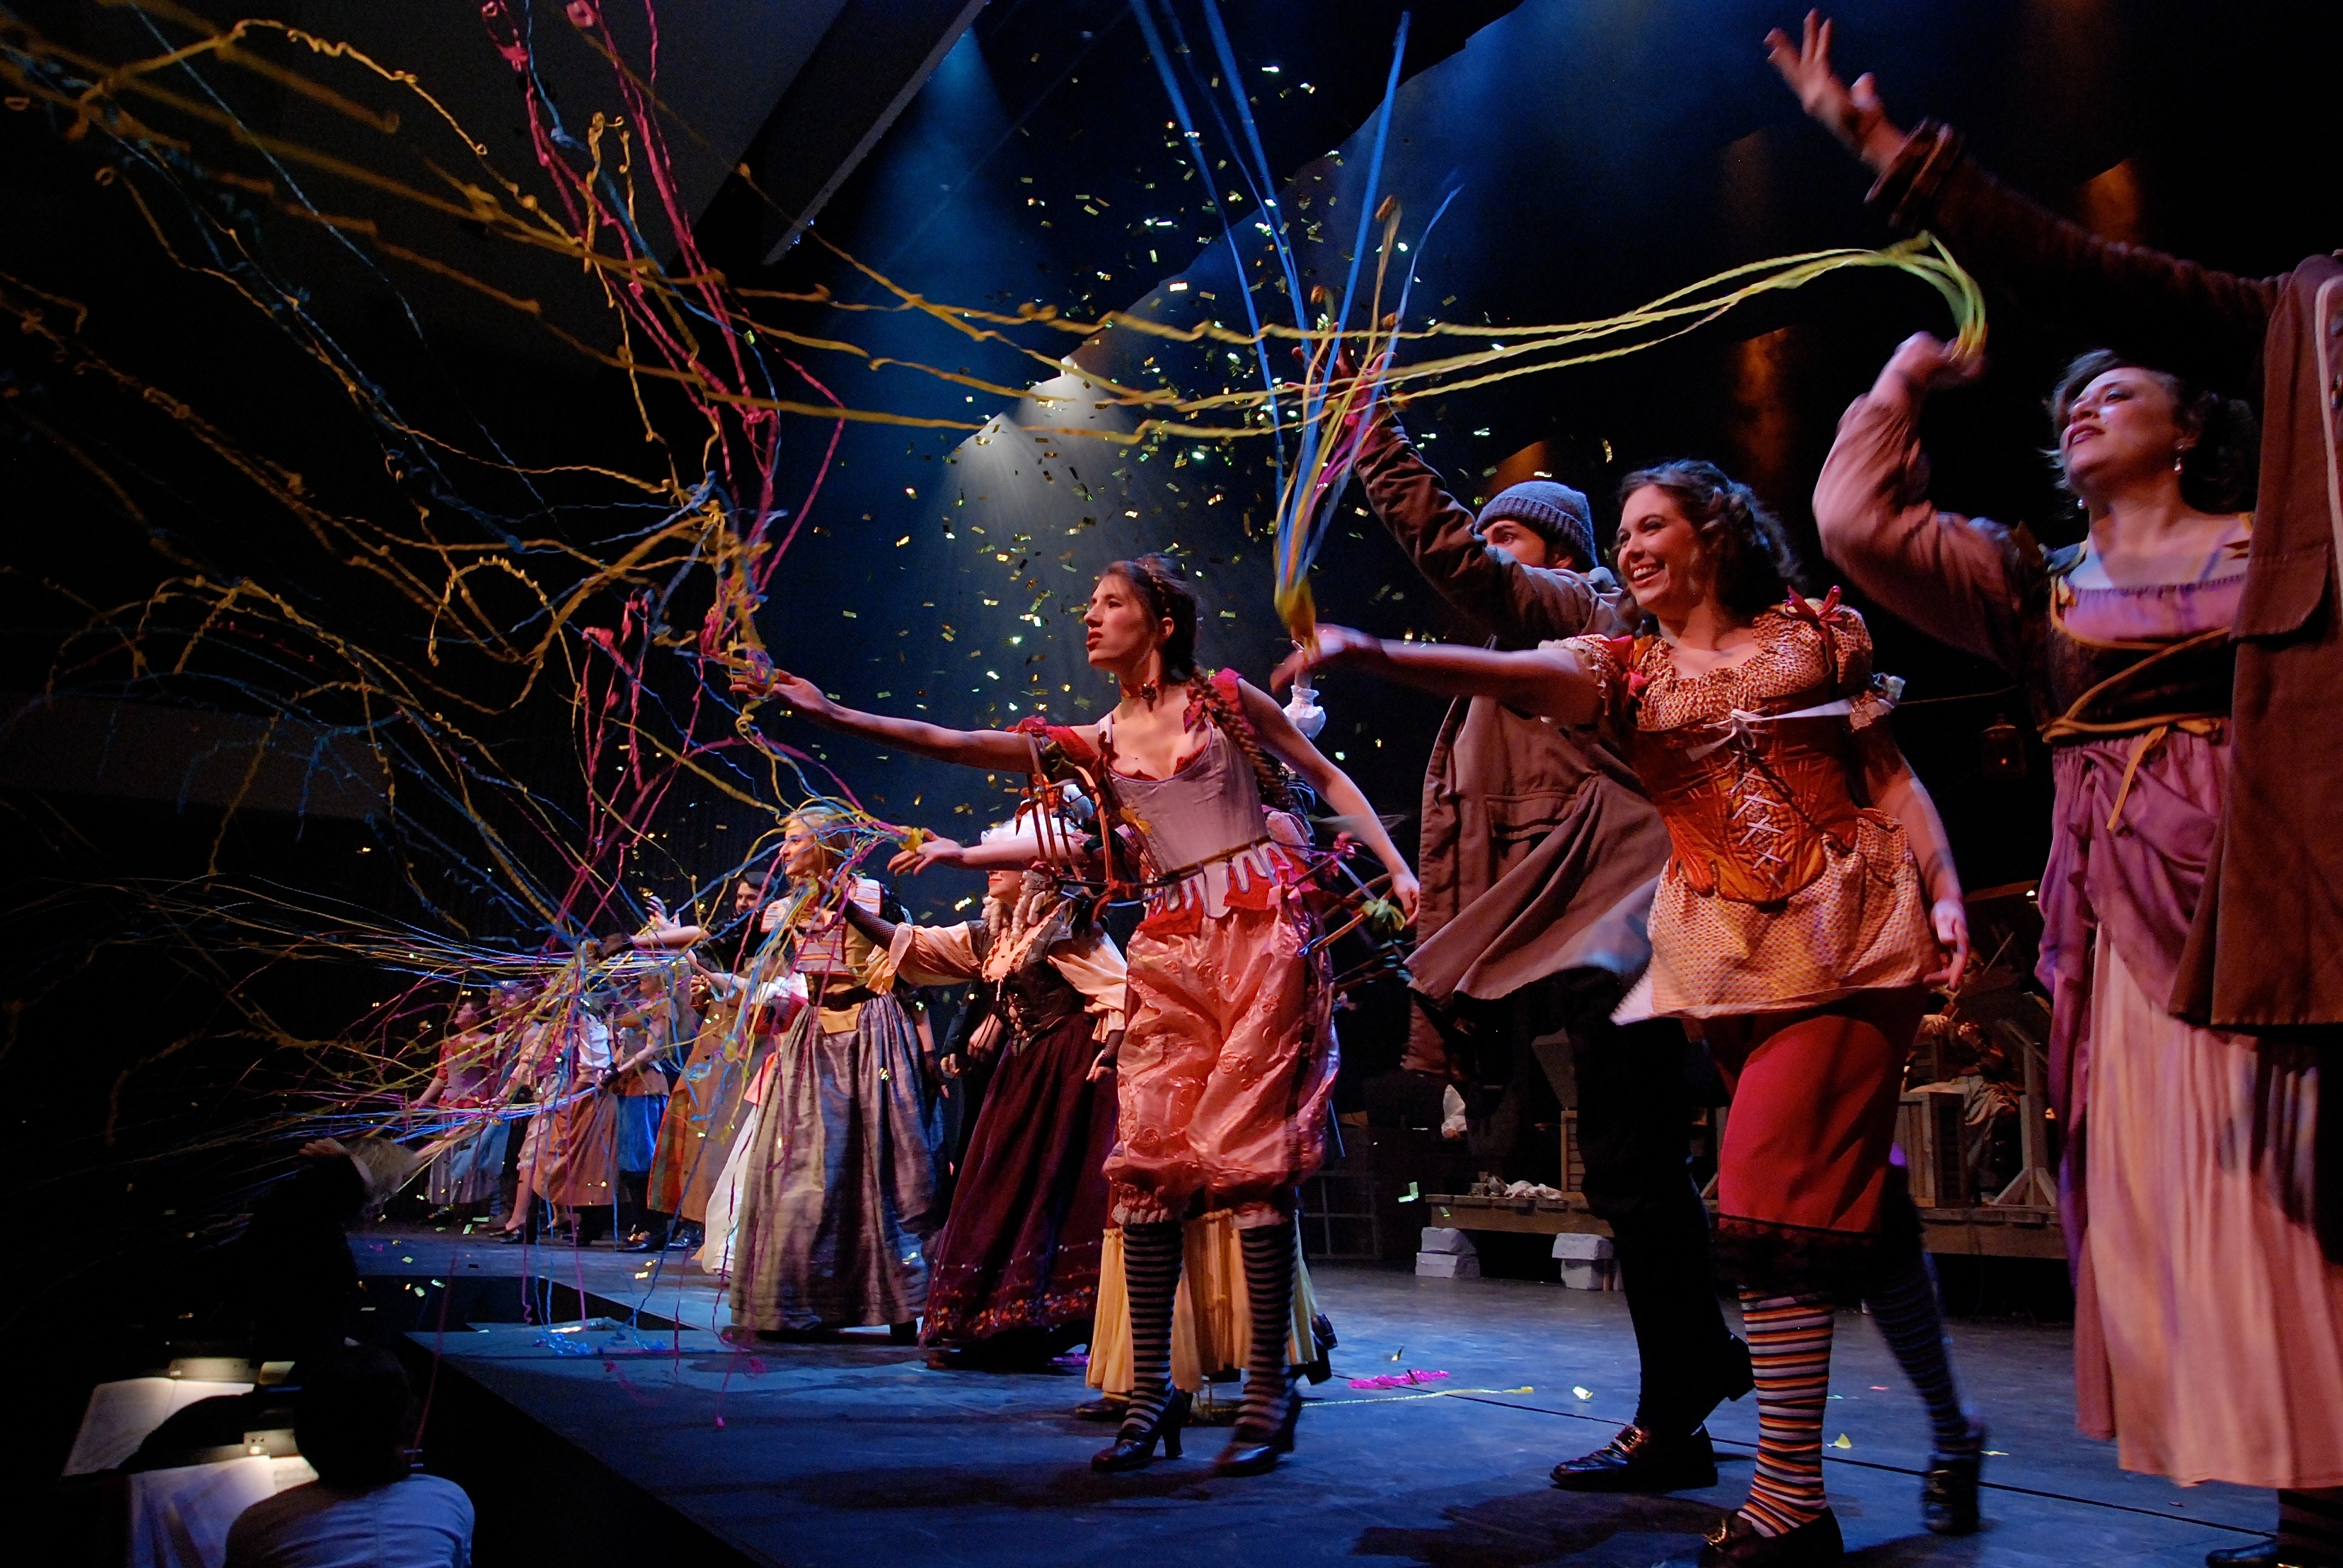
play, interior, show, opera, chicago, performance art, theatre, men, inside, stage, women, illinois, performance, entertainment, actors, performing arts, entertainers, musical theatre, actresses, dupage opera theatre